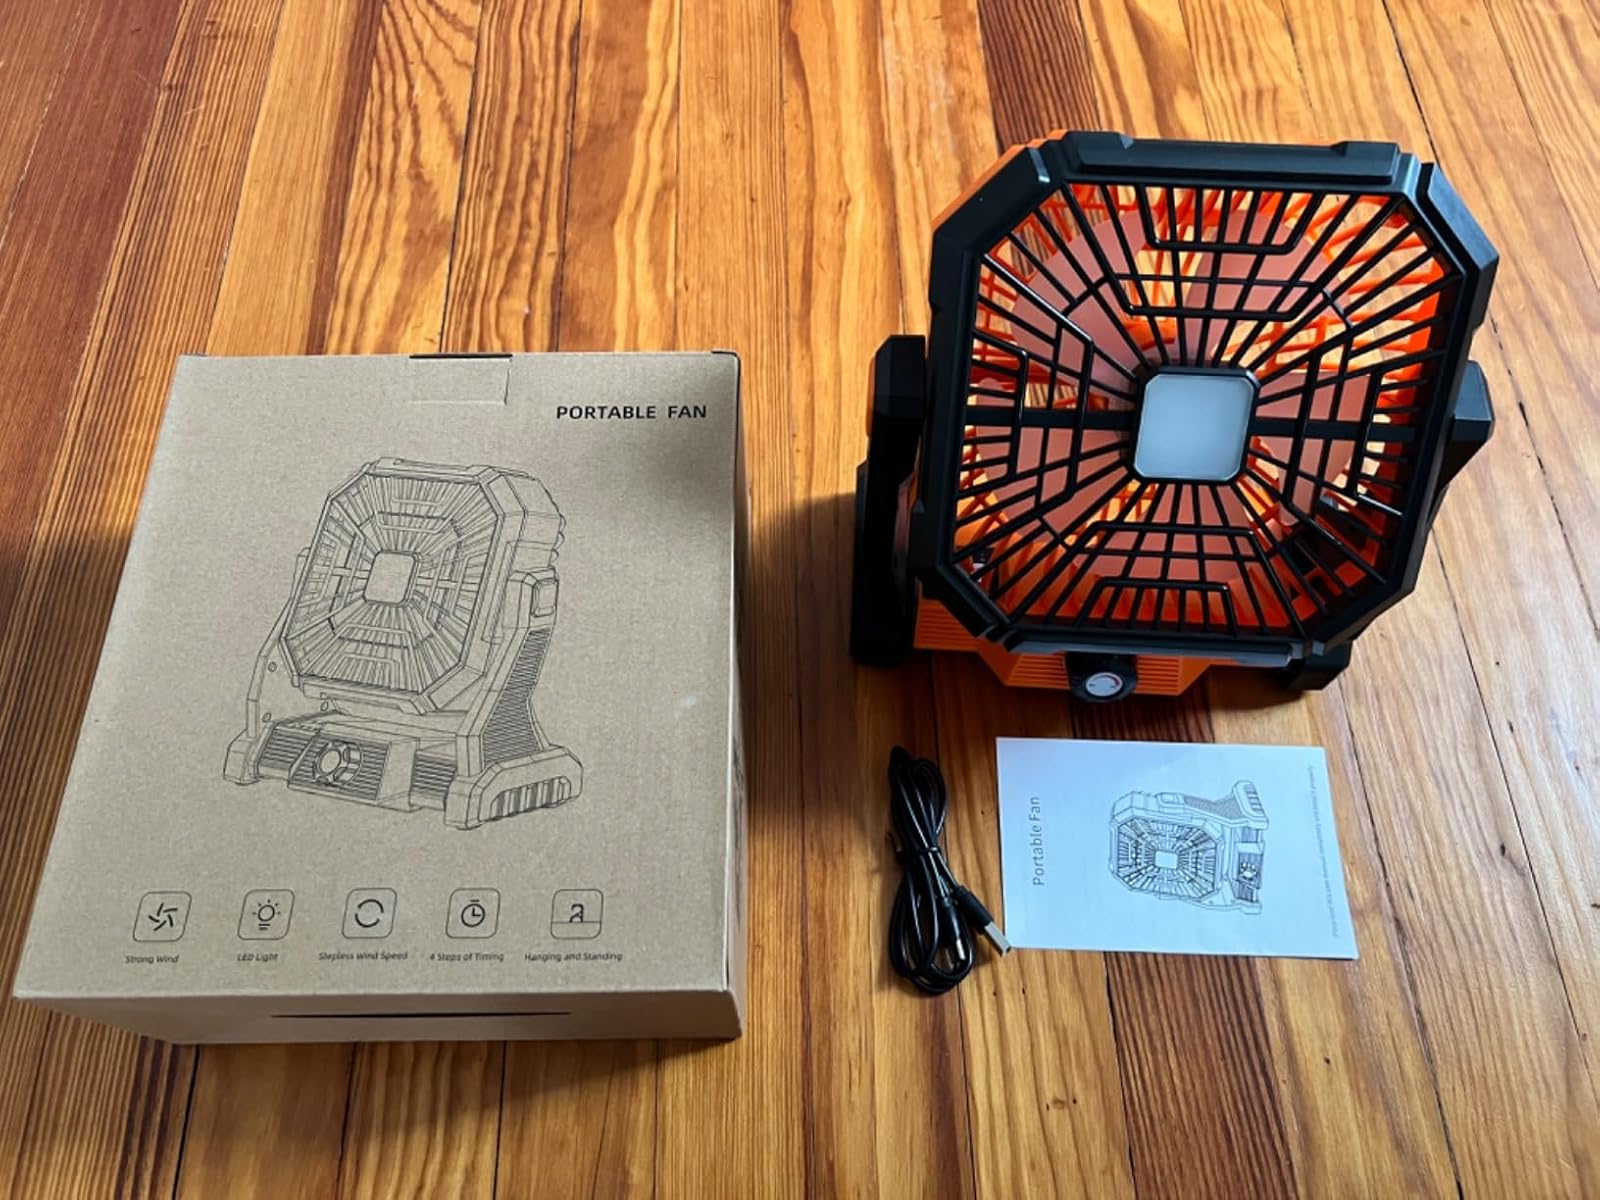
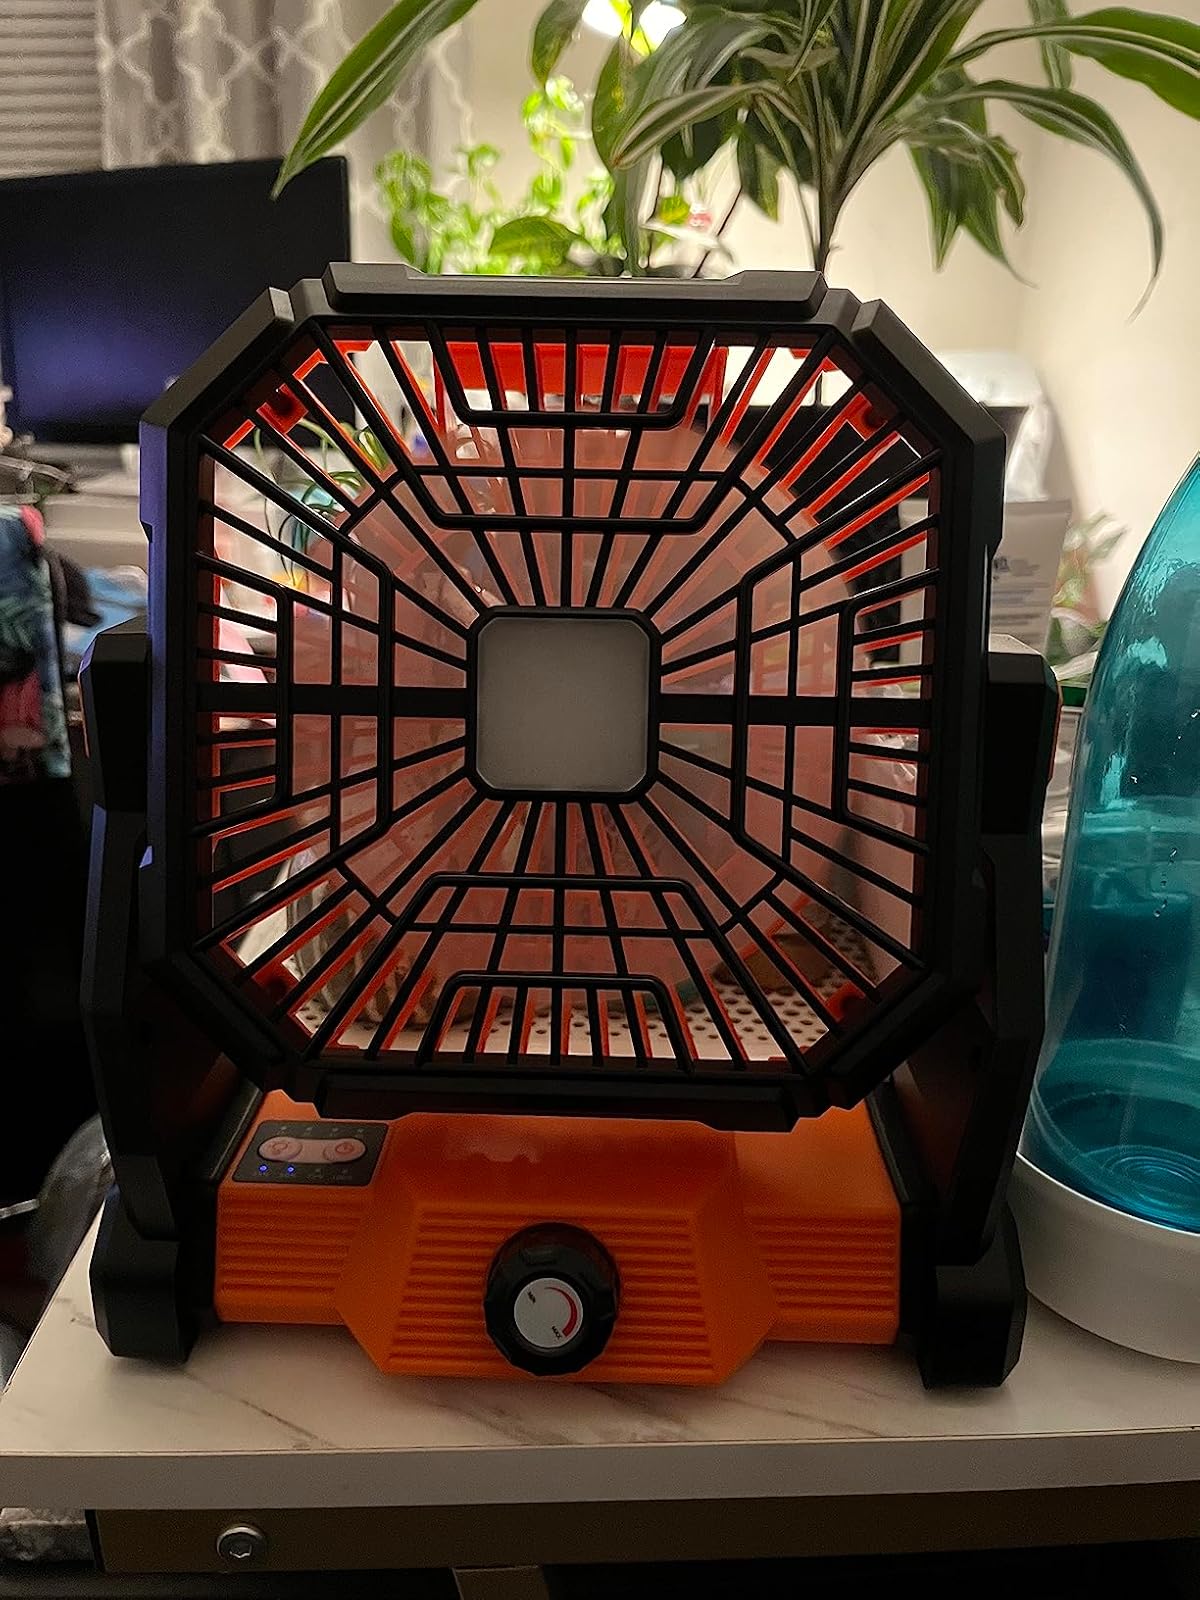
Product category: lantern
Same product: yes